Loveland, Colorado

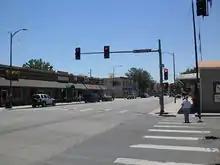
Cleveland Avenue in downtown Loveland

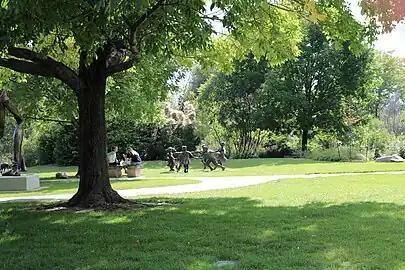
Benson Park sculpture garden

There is a large population of artists in Loveland, which has drawn three foundries, an art museum, and the annual sculpture shows in August. The city is a major business center for northern Colorado.